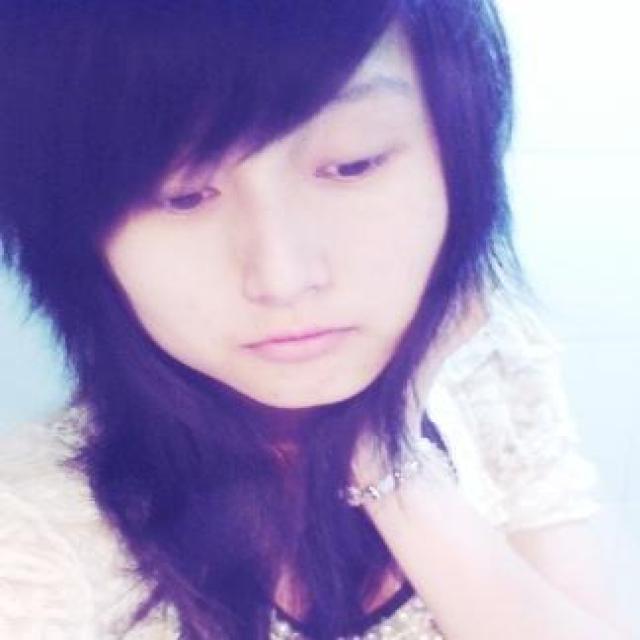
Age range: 21-44